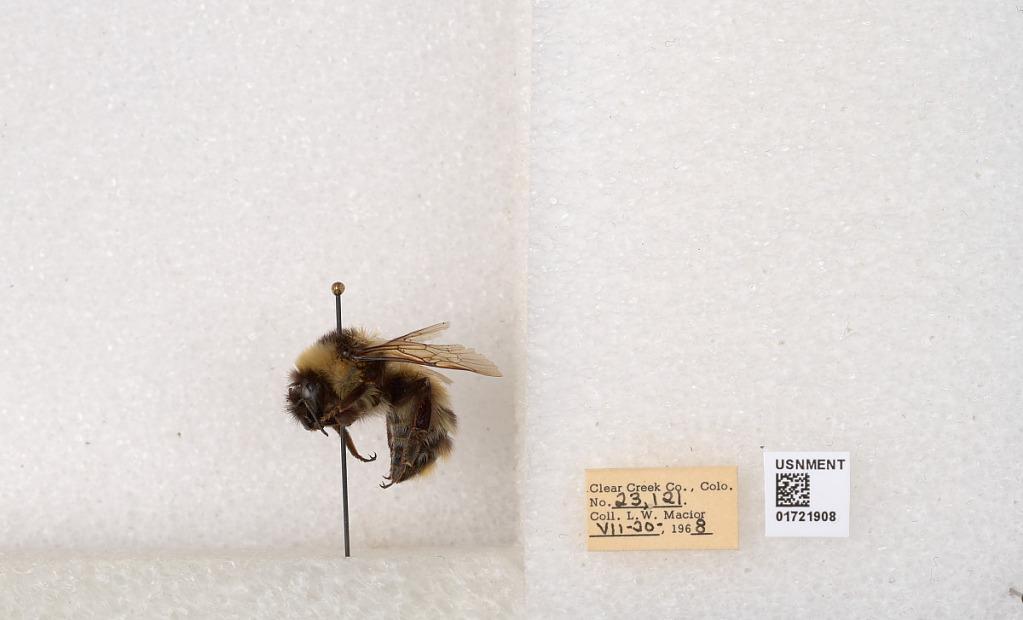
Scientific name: Bombus kirbyellus
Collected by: L. Macior
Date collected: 1968-7-20
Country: United States
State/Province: Colorado
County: Clear Creek
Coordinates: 39.6891, -105.644